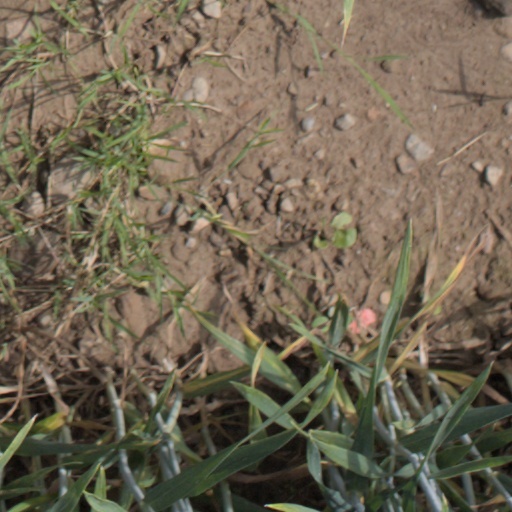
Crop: wheat